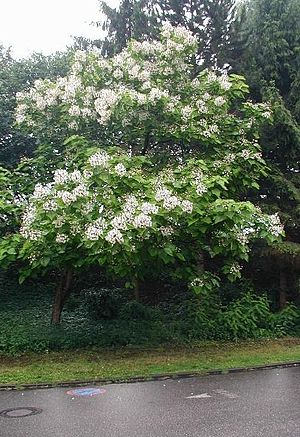
Trompettræ-familien
Almindelig Trompetkrone (Catalpa bignonioides)
Almindelig Trompetkrone (Catalpa bignonioides): Blomstrende træ
Bignoniaceae er en familie i planteriget, der har mange, mest tropiske slægter. Her nævnes kun de, som dyrkes i Danmark, eller som kan ses på de feriesteder, danskere besøger.